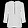
Label: Shirt